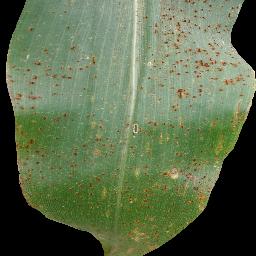
Label: Corn_(Maize)___Common_Rust